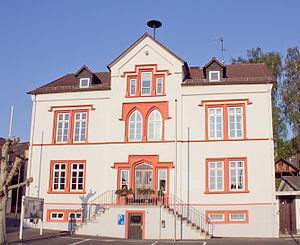
Ranstadt est une municipalité allemande située dans le land de la Hesse et l'arrondissement de Wetterau.